Nicktoons

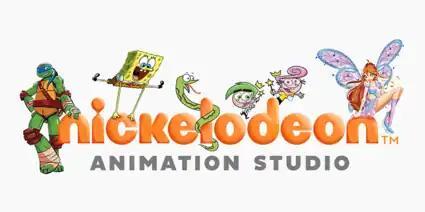
Various characters from Nicktoons, as shown in 2013 artwork for the Nickelodeon Animation Studio. From left to right: Leonardo, SpongeBob SquarePants, Craig, Cosmo, Wanda and Bloom.

Nicktoons (stylized as nicktoons) is the brand name used by Nickelodeon for their original animated series. All Nicktoons are produced partly at the Nickelodeon Animation Studio and list Nickelodeon's parent company (Paramount Global) in their copyright bylines.